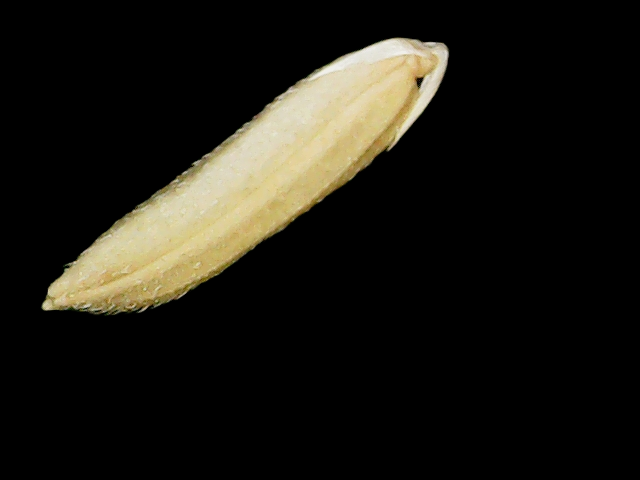
Rice variety: Binadhan26